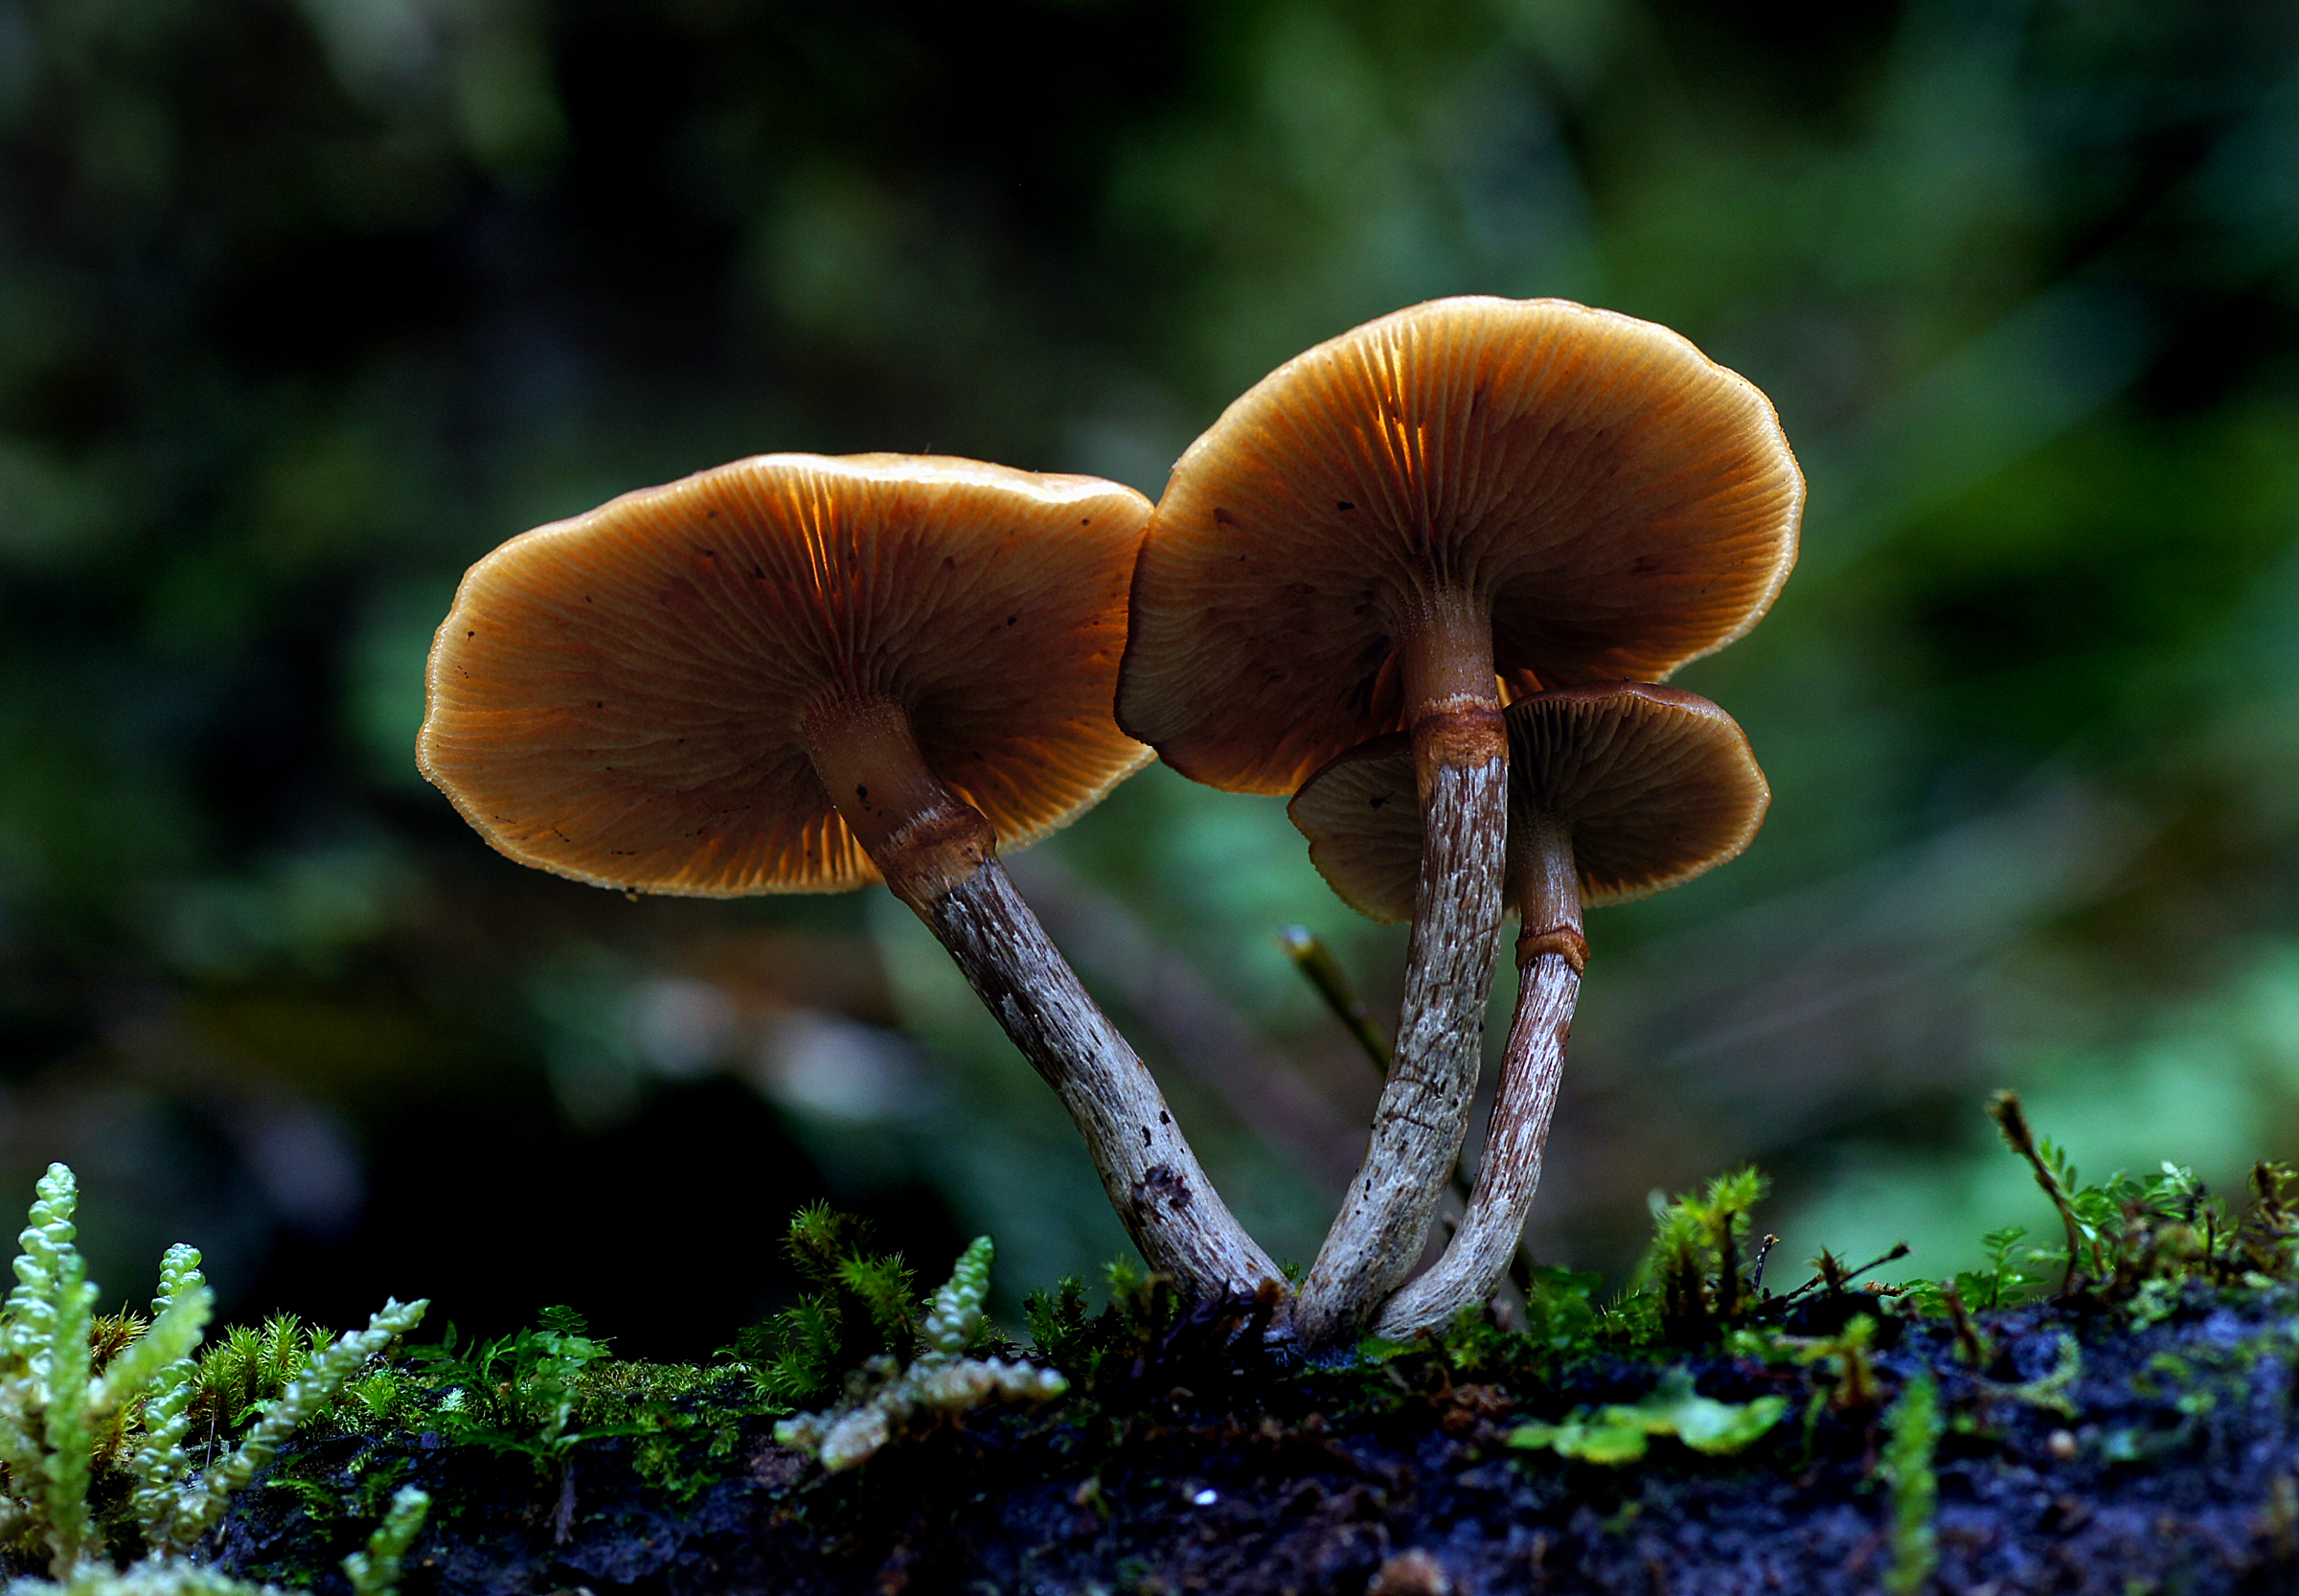
nature, forest, autumn, mushroom, flora, fauna, close up, fungus, fungi, mushrooms, woodland, habitat, sonydslra580, tamron90mmmacro, honeymushrooms, armillaria, bolete, agaricus, macro photography, edible mushroom, plant stem, medicinal mushroom, agaricomycetes, agaricaceae